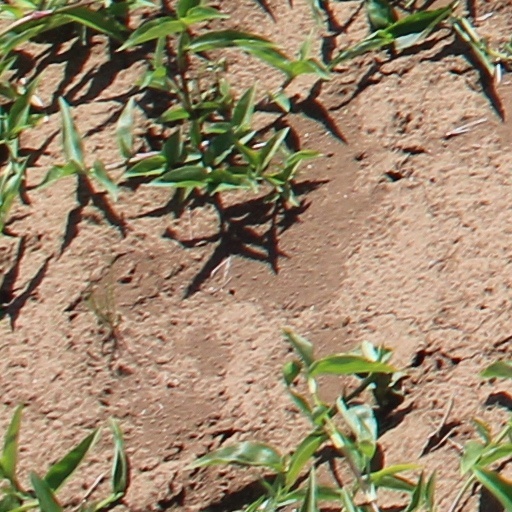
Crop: wheat